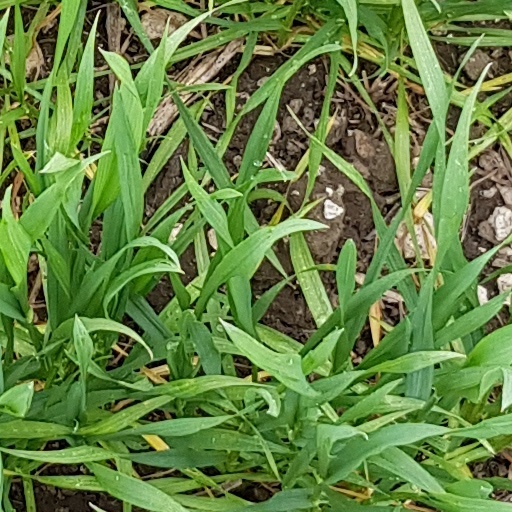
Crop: wheat